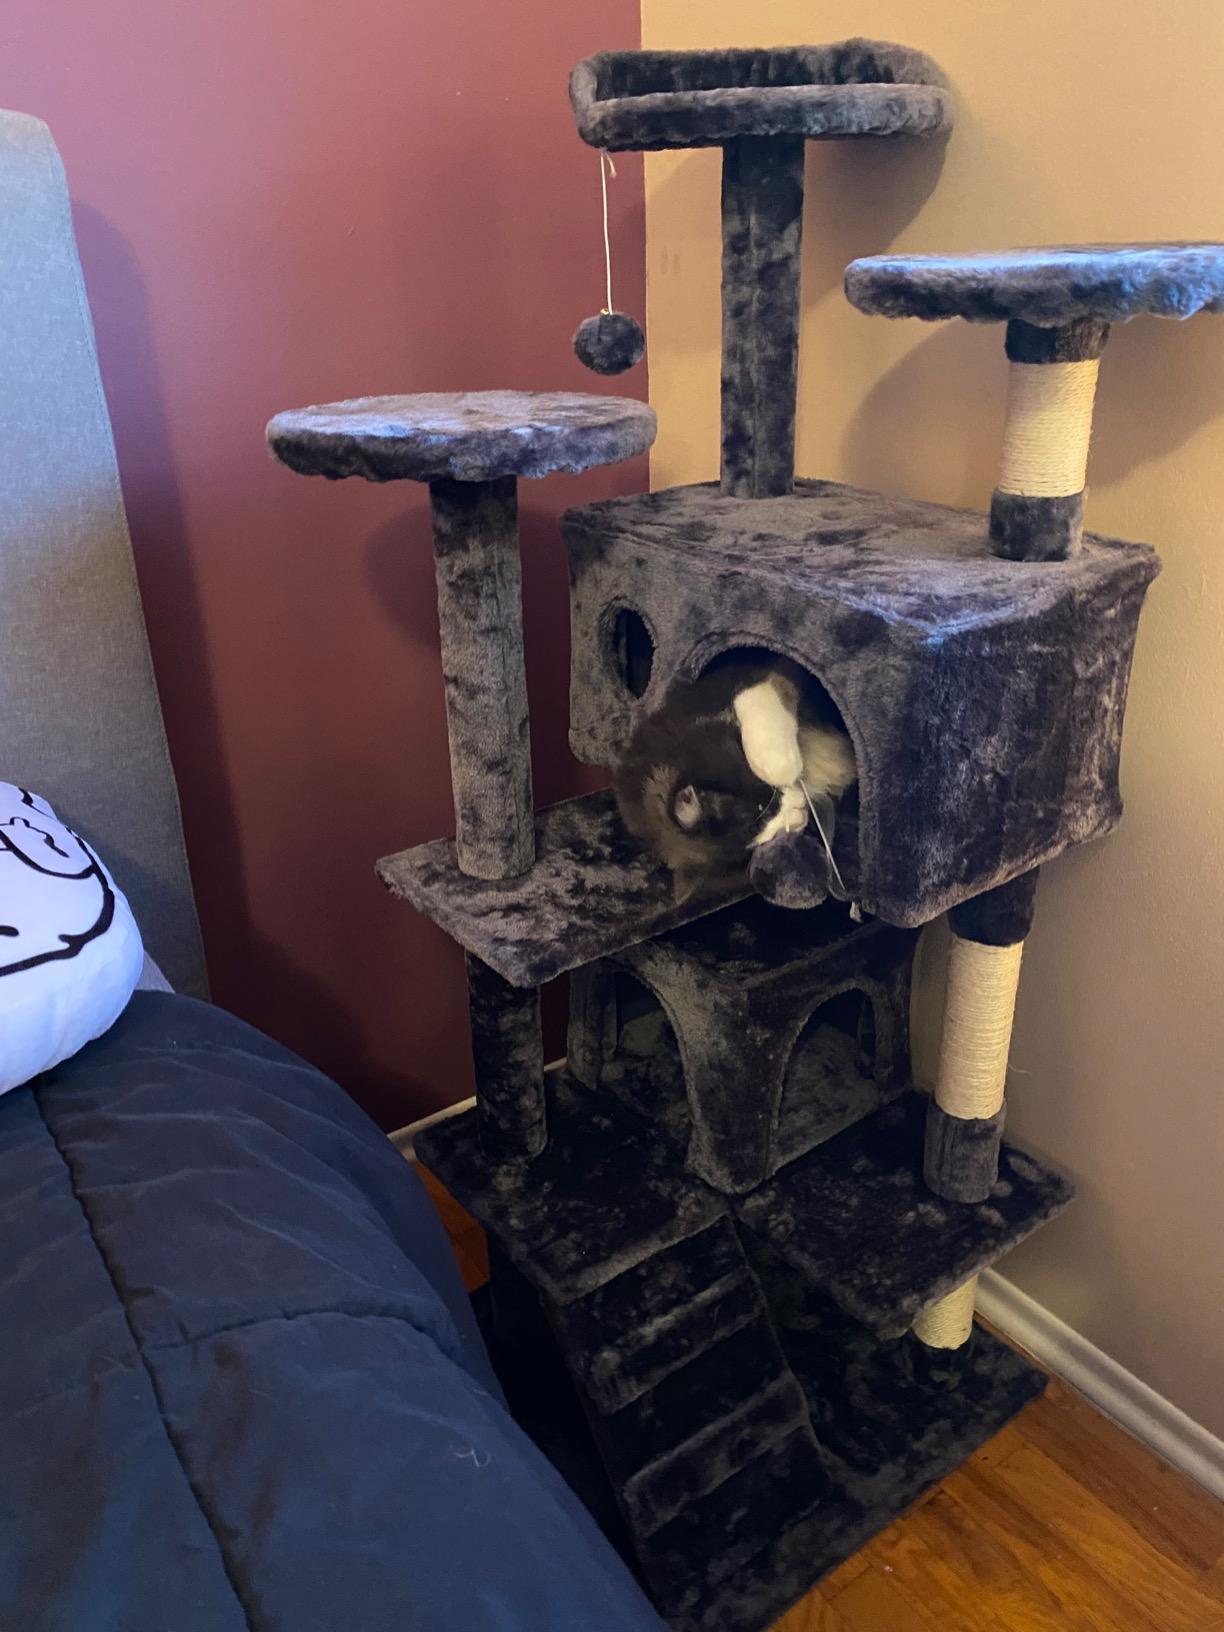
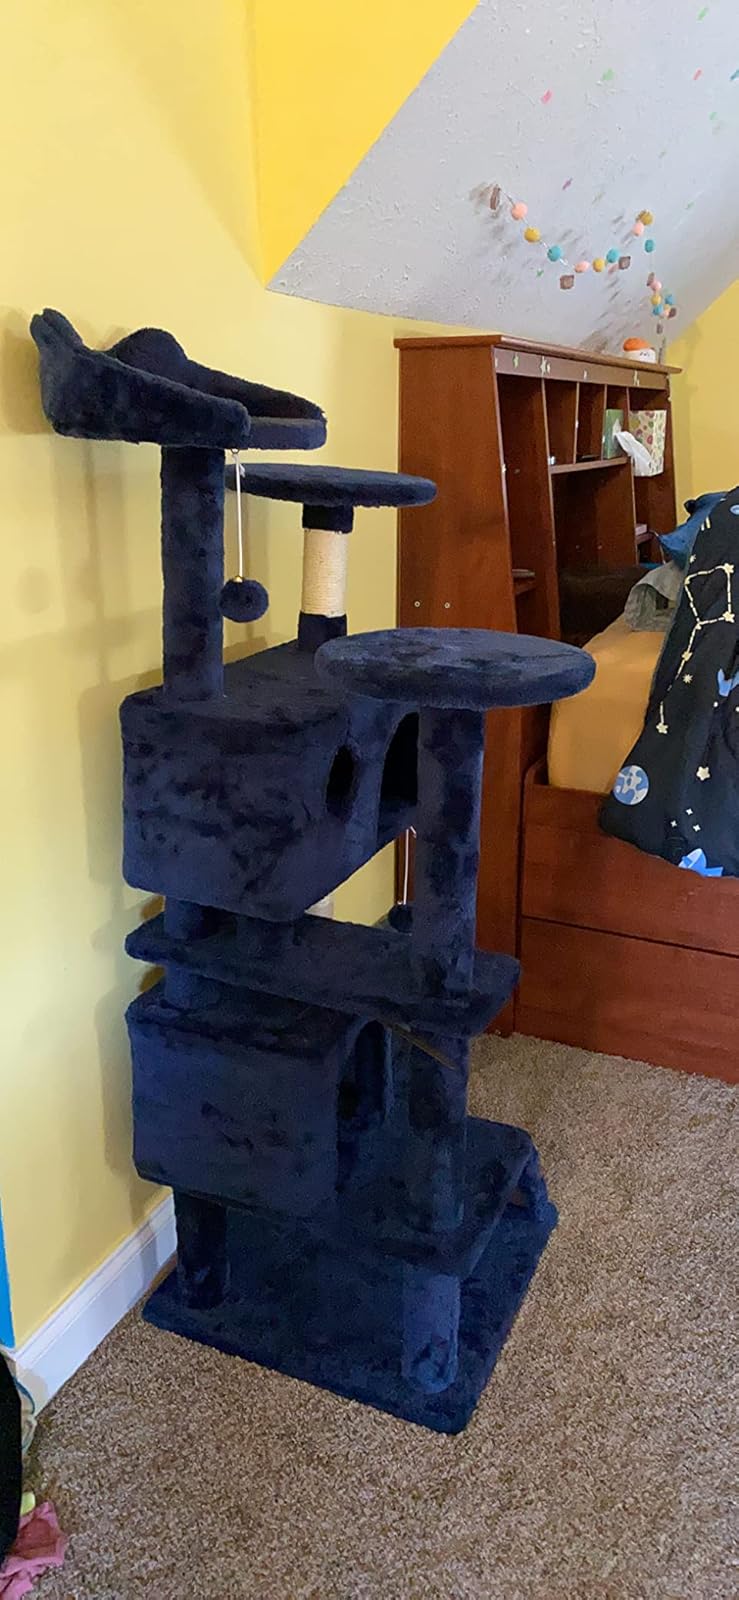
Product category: items_cat tree
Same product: no